Columbia Helicopters

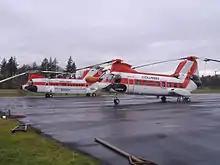
Columbia Helicopters, Inc. Boeing 234 N245CH (left) and Boeing Vertol 107 C-FHFW (right) rest on the company pad in Aurora, Oregon.

Columbia Helicopters, Incorporated (CHI) is an aircraft manufacturing and operator company based in Aurora, Oregon, United States. It is known for operating tandem rotor helicopters; in present times, exclusively the Boeing Vertol 107 and Boeing Vertol 234. These helicopters are used in stream restoration and forestry, including heli-logging, aerial firefighting, oil exploration, construction, government support, film production, disaster response, and many other activities. In addition, the company operates a large FAA repair station supporting customers worldwide.